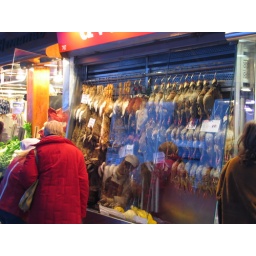
Wide variety of dead animals for sale in the market - Barcelona